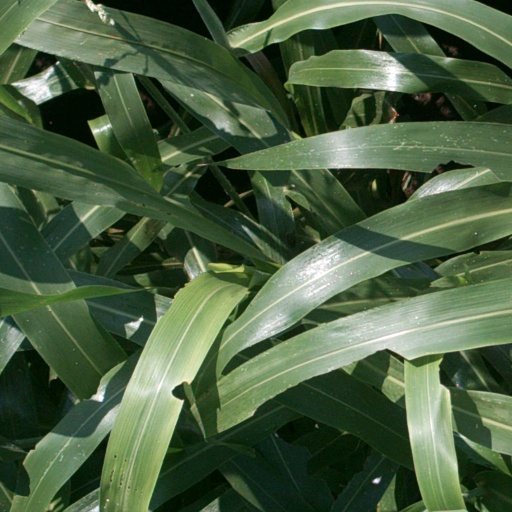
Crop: sorghum